Mike Gayle

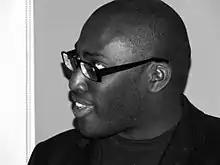
Mike Gayle

Gayle was born in Quinton, Birmingham, to parents from Jamaica, and is the younger brother of broadcaster Phil Gayle. He attended Lordswood Boys' School where he was Head Boy. He studied Sociology and Journalism at university.